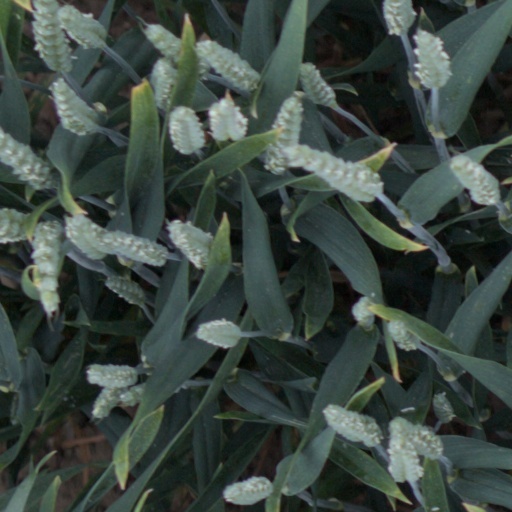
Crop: wheat